2nd Battalion, 14th Marines

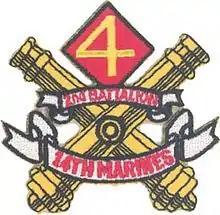
2nd Battalion, 14th Marine Regiment insignia

2nd Battalion, 14th Marines (2/14) is a reserve artillery battalion comprising three firing batteries and a headquarters battery. The battalion headquarters is in Grand Prairie, Texas. In 2006 the battalion became the first fully operational HIMARS battalion in the Marine Corps. Fox Battery, based in Oklahoma City, Oklahoma. was deployed in July 2007 in support of Operation Iraqi Freedom, and has the distinction of being the first Marine Corps HIMARS battery to deploy into combat.